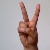
The image shows a hand gesture representing the letter 'V' in Indian Sign Language.